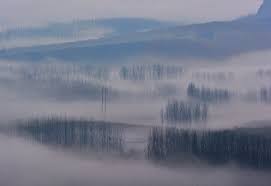
Weather: foggy or hazy